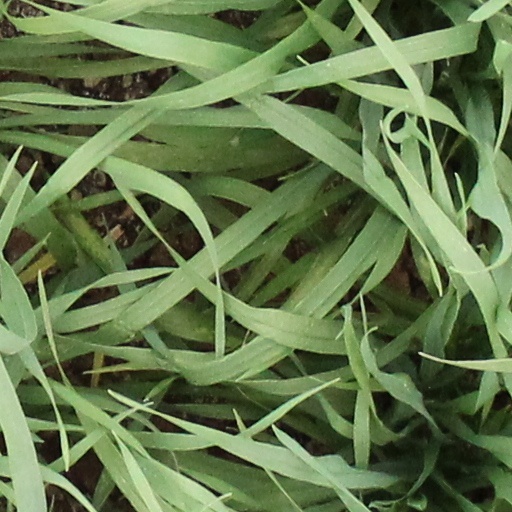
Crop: wheat